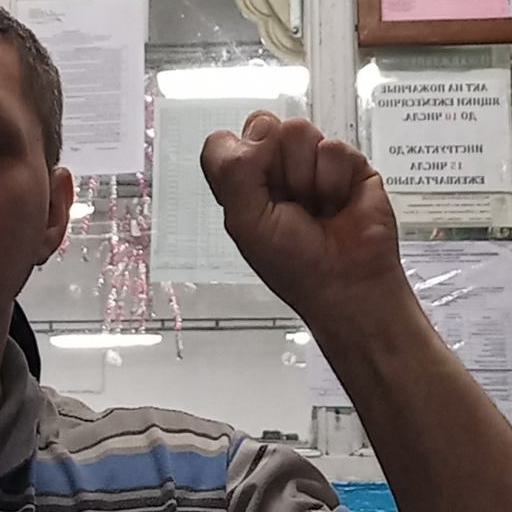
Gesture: fist